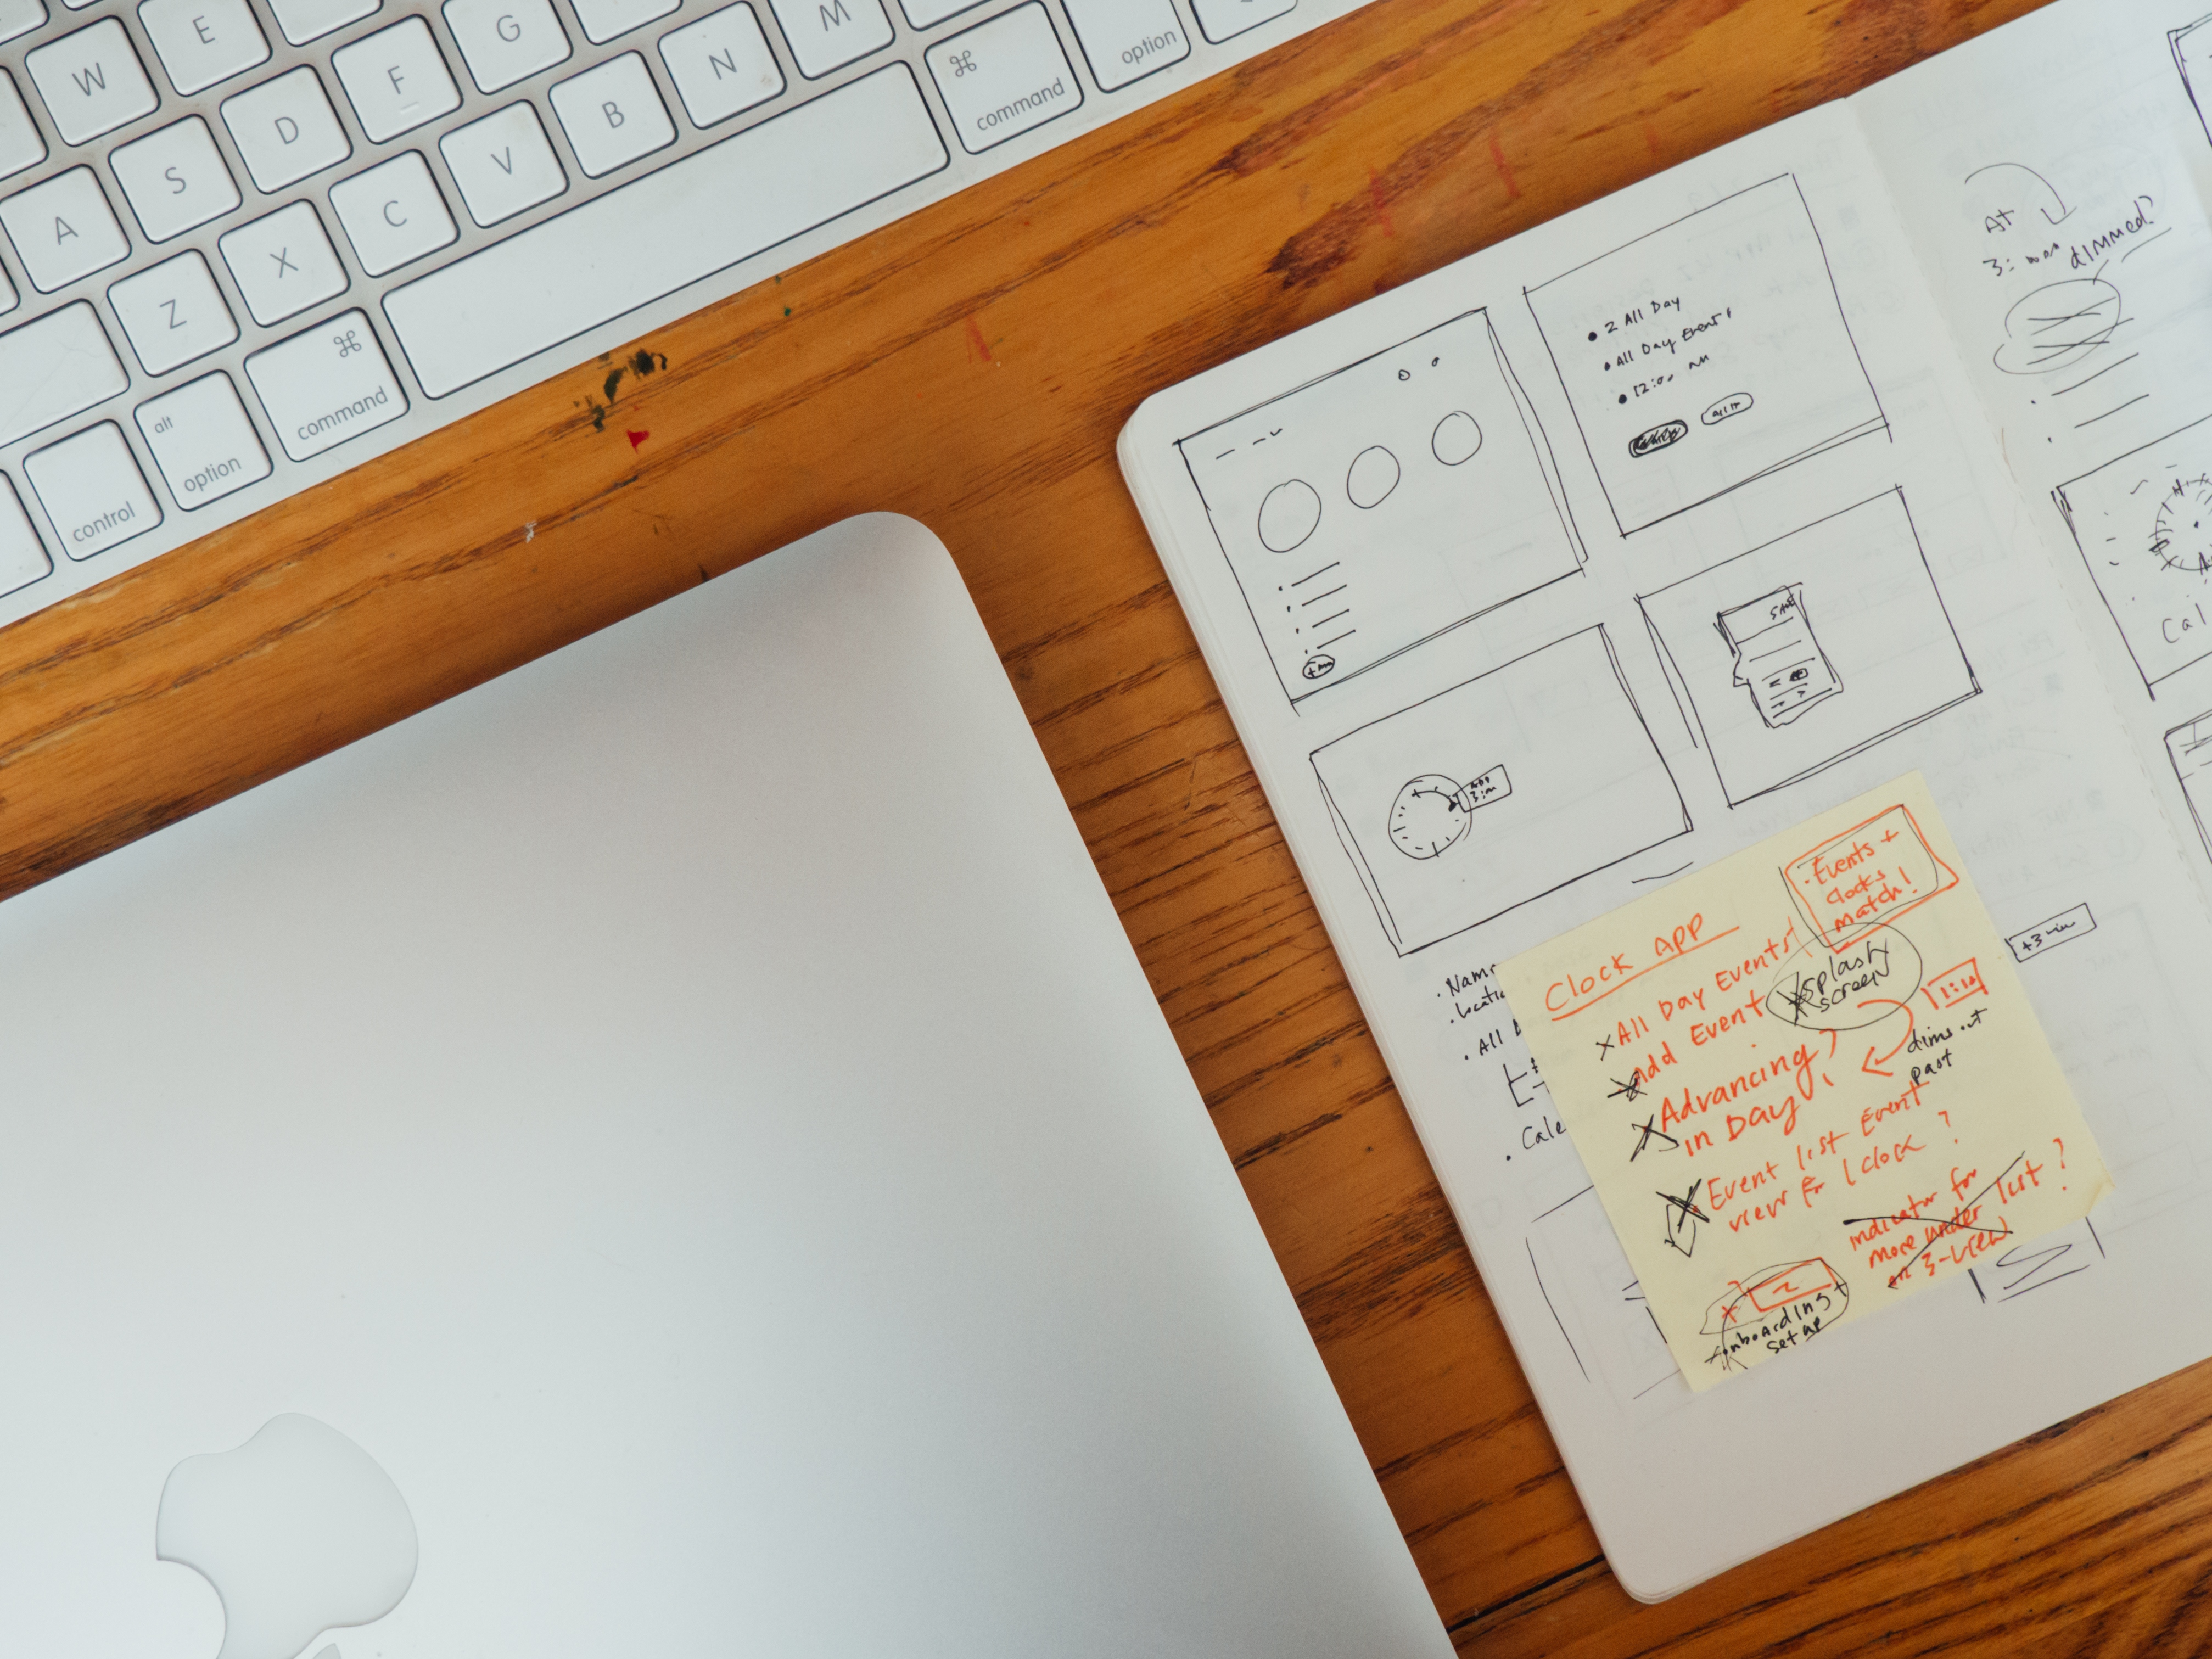
text, wood, font, design, paper, room, stationery, pattern, document, paper product, parallel, handwriting